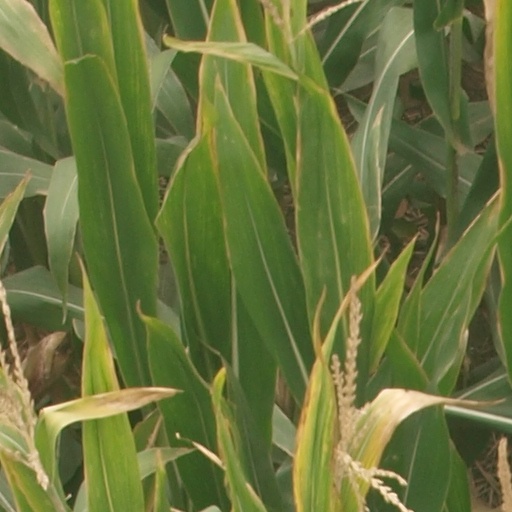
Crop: maize; corn